Jathara

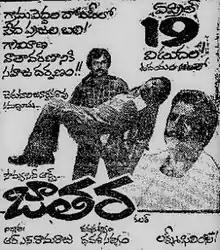
Theatrical release poster

Jathara is a Telugu film starring Chiranjeevi.